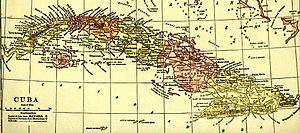
La province de Las Villas, également appelé province de Santa Clara avant 1940 est une ancienne province, située au centre de Cuba. Elle a correspondu, de 1689, jusqu'à 1976 aux actuels territoires des actuelles provinces de Villa Clara, Cienfuegos et Sancti Spíritus.